Stanwood, Washington

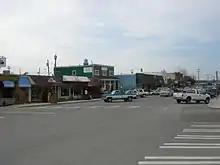
Looking west on 271st Street Northwest, formerly the main street of East Stanwood

The Stillaguamish, a Coast Salish tribe, have inhabited the area around the Stillaguamish River delta for several thousand years. At the time of the Point Elliott Treaty in 1855 there was a Stillaguamish village at the mouth of the river consisting of three large potlatch houses with an estimated population of 250 people. There were several other villages around the delta that totaled approximately 800 people, as well as graveyards that were later destroyed by settlers. The area at the mouth of the river is known as , meaning "strait" or "slough" in Lushootseed.